Conrad C. Binkele

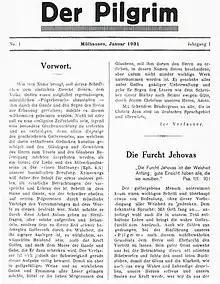
Der Pilgrim, published in 1931-1934

Binkele founded the Free Bible Students Association (FBV) in Germany in 1928 and published a magazine ("The Pilgrim"). In November 1933, the Free Bible Students Association was banned. Arrests were made in Berlin, Hamburg, Bavaria, and Alsace. The Gestapo raided Binkele's apartment and his office in Mulhouse, but Binkele and his wife Hanna avoided arrest because they were American citizens. The Free Bible Students' literature was banned under Hitler's regime. In 1940, the Binkeles returned to the United States. In 1942 Conrad Binkele died of chronic illness.